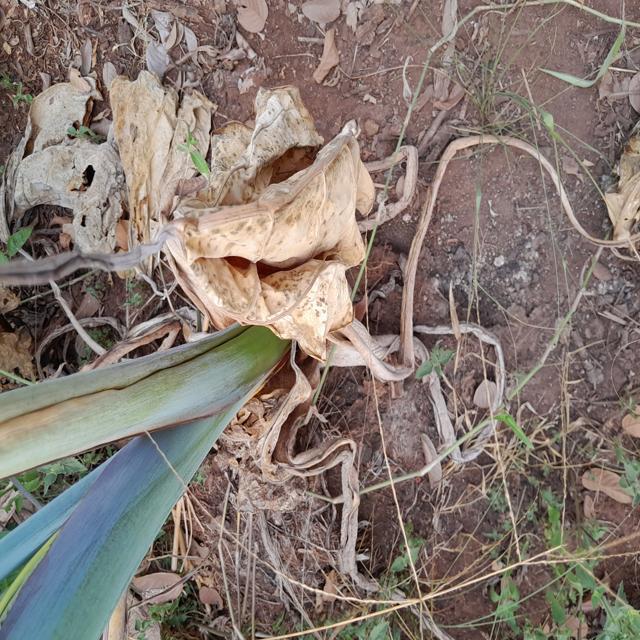
Label: Late_Blight